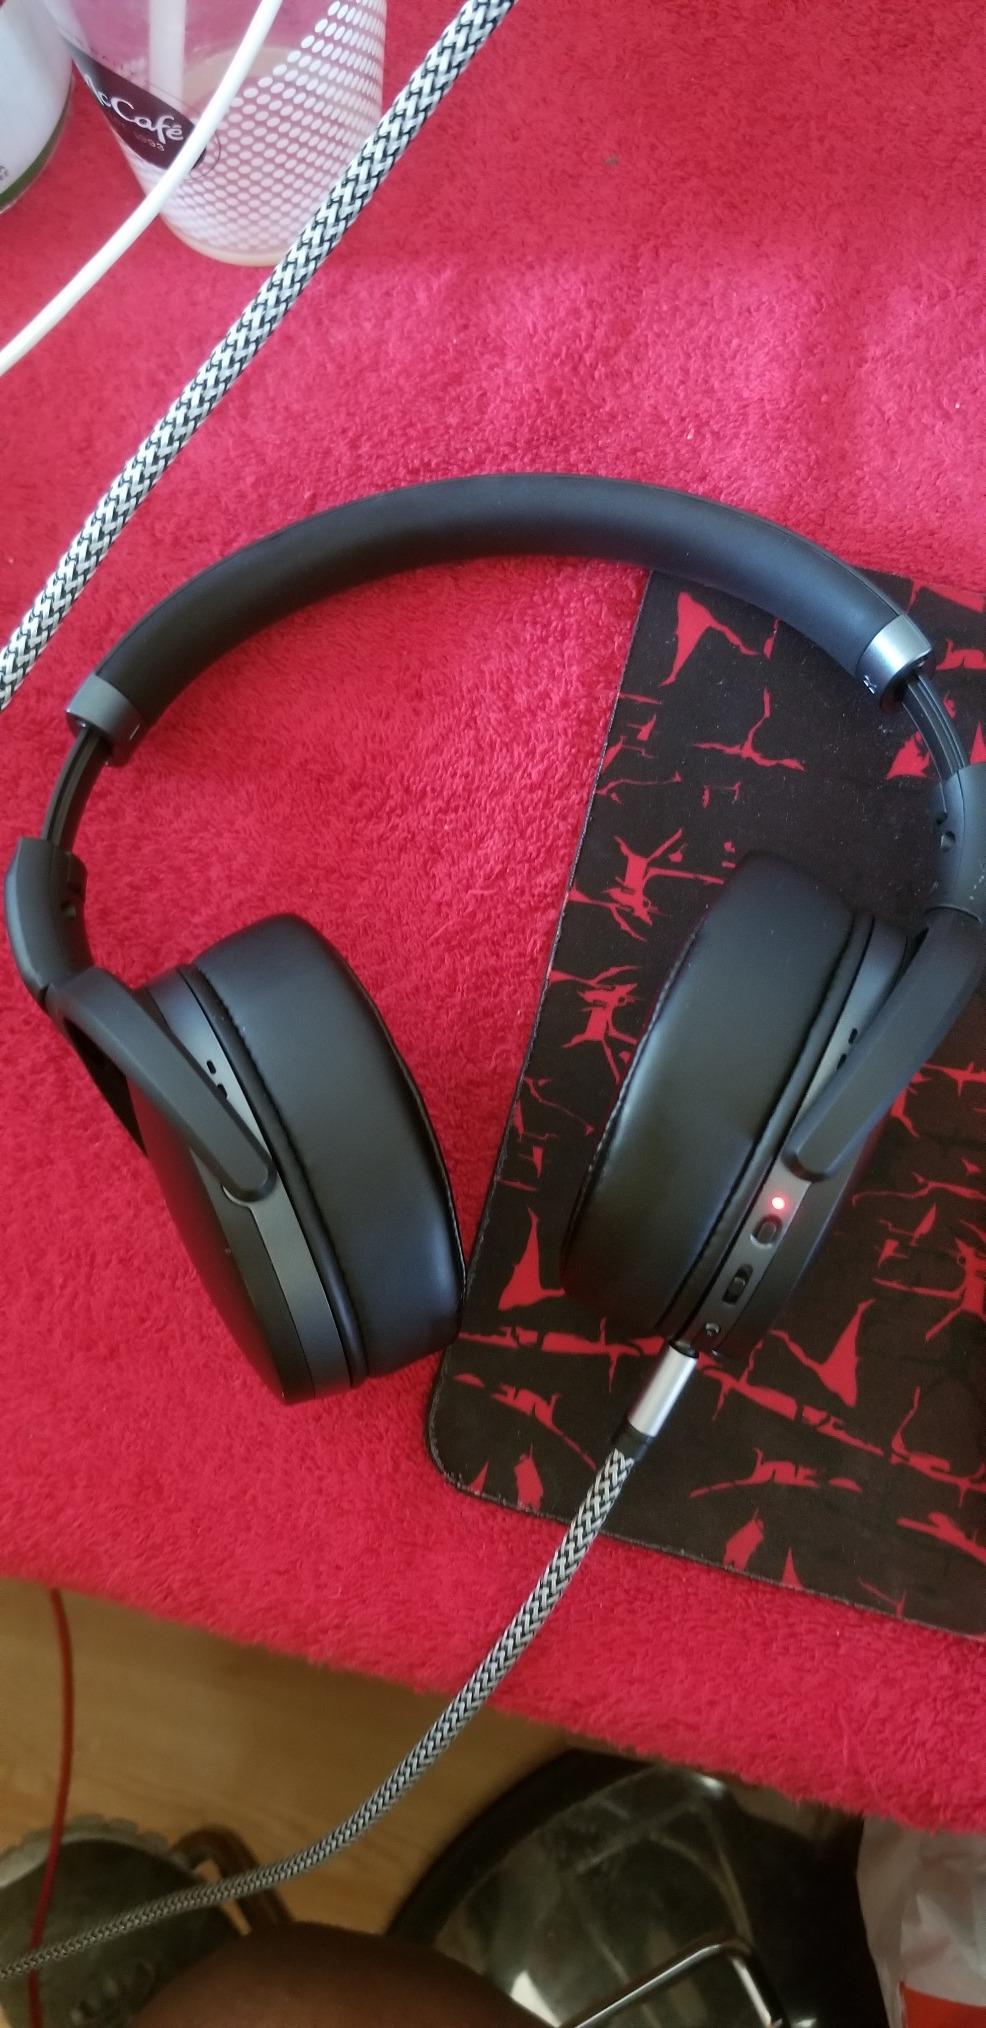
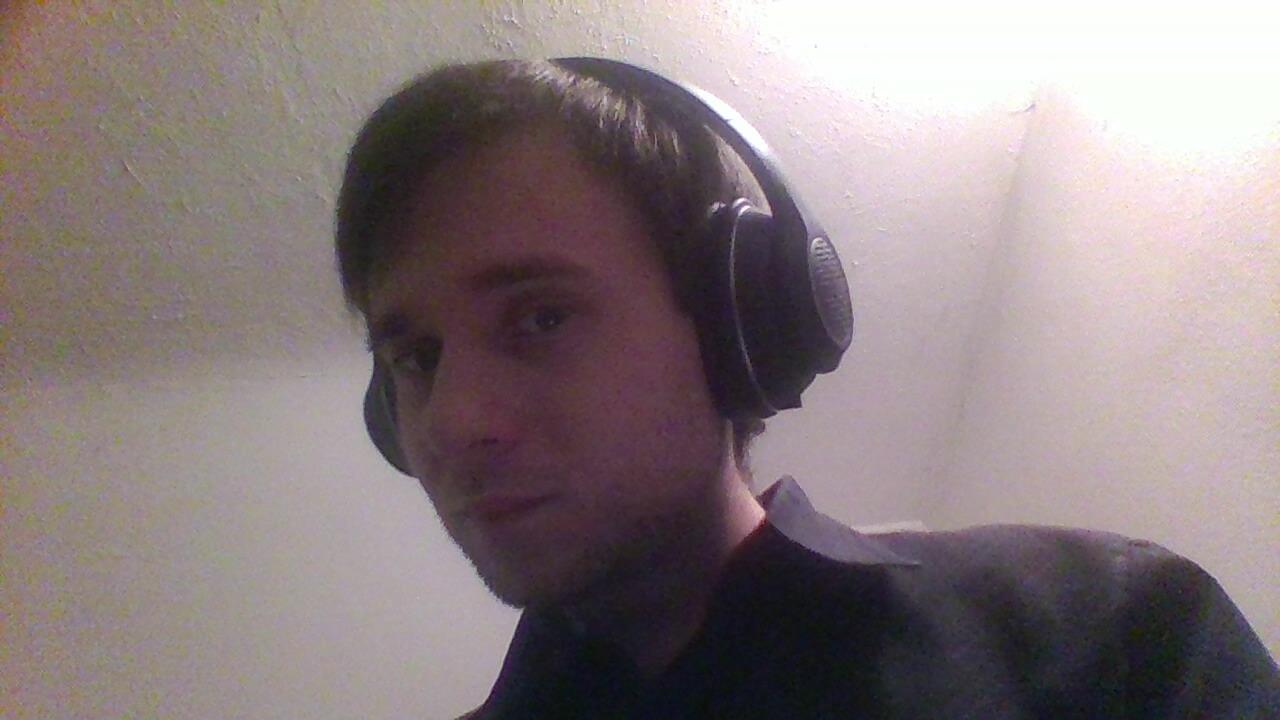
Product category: headphones
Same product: no